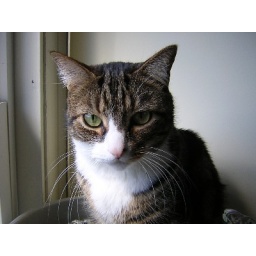
in the flower pot